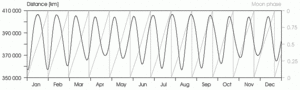
En astronomie, la distance lunaire est la distance moyenne entre la Terre et la Lune, qui vaut 384 400 km. La distance réelle varie en fonction de la position de la Lune sur son orbite, entre 356 410 km au périgée et 405 500 km à l'apogée.